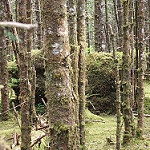
Scene: Outdoor